Ca' Loredan

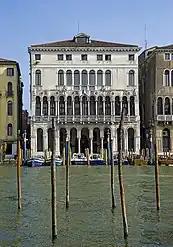
Ca' Loredan on the Grand Canal

Ca' Loredan was built in the 13th century as a Venetian-Byzantine fondaco for the Boccasi family, which died out in the 15th century. According to some historians, it became the residence of Doge Jacopo Contarini after he retired to private life, and passed to the Zane family. In the following centuries it was enlarged and heavily modified, by the Cornaro Piscopia family, who took possession of it during the fourteenth century according to the will of Federico Corner, the richest merchant of his time. The most significant restructuring was carried out during the sixteenth century. In 1646, Elena Lucrezia Cornaro Piscopia was born there, a philosopher, who went down in history for being the first female graduate in history: she received this title on 25 June 1678. The event, which had a wide international impact, is commemorated by a marble plaque. In 1703 it became the home of the Loredan family, who obtained it thanks to a marriage between a daughter of Girolamo Corner and Giovanni Battista Loredan. It became the property of Countess Campagna Peccana in 1816 and was transformed into a hotel. In 1867 it passed to the municipality of Venice and became the seat of the city hall together with Ca' Farsetti.